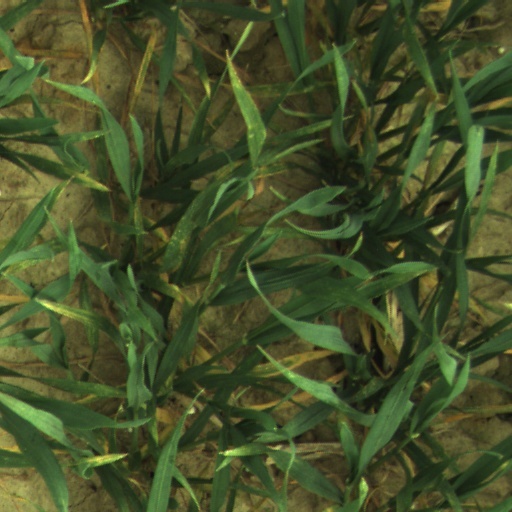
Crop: wheat